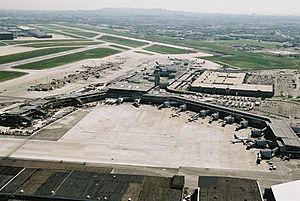
Agrandissement